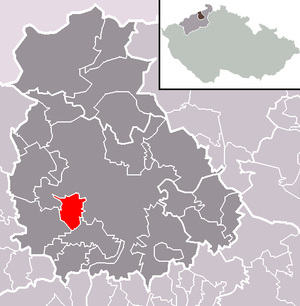
Trmice est une ville minière du district et de la région d'Ústí nad Labem, en Tchéquie. Sa population s'élevait à 3 339 habitants en 2018.